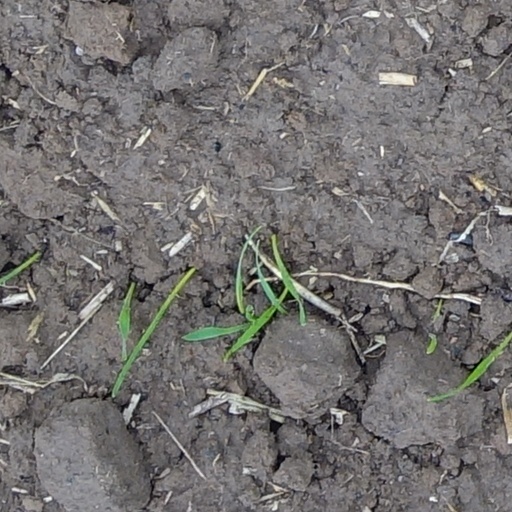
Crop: wheat